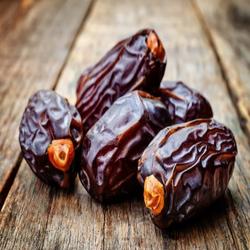
Label: Dates